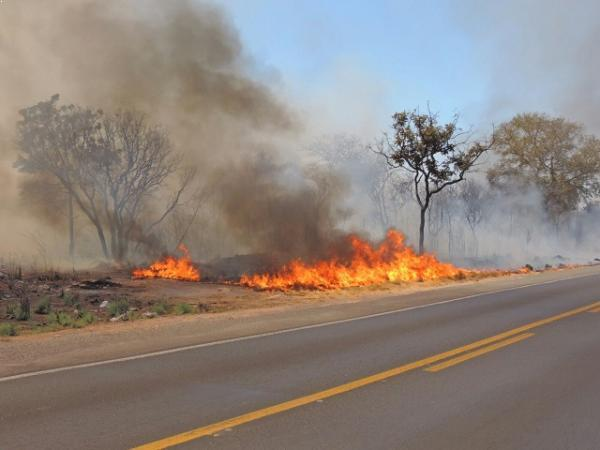
Fire: yes
Smoke: yes